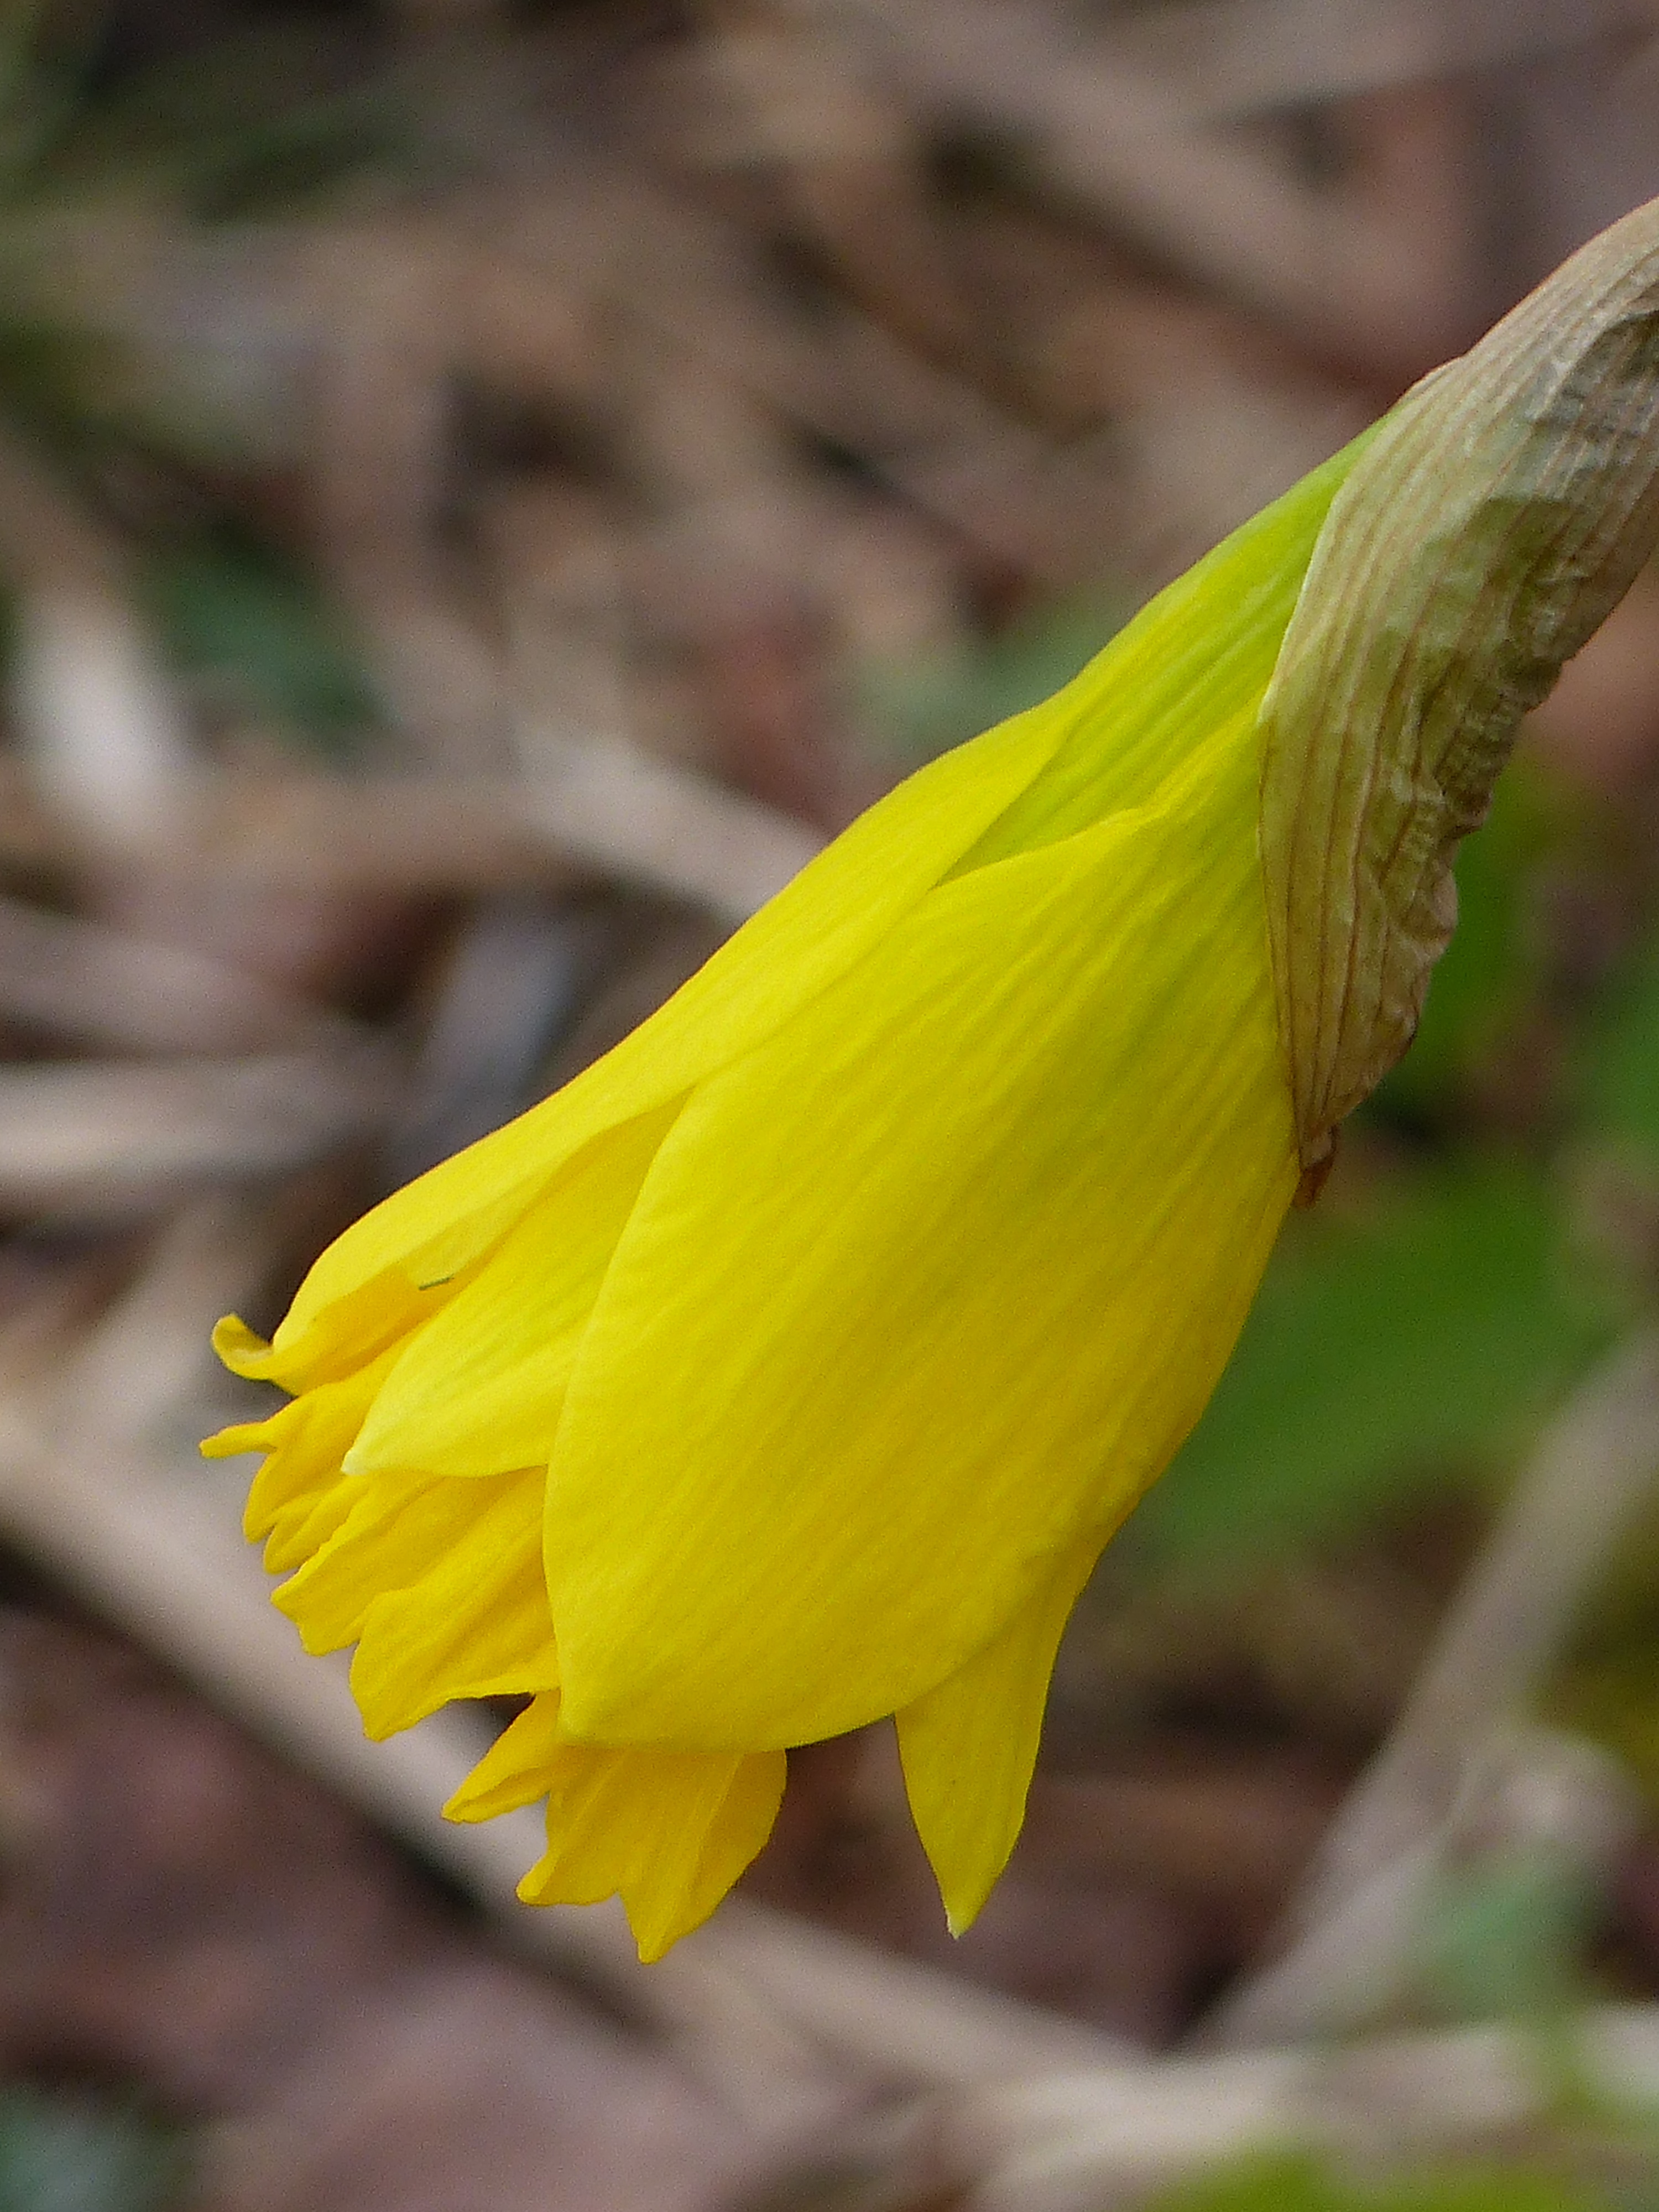
nature, plant, leaf, flower, petal, spring, green, botany, yellow, garden, daffodil, flora, wildflower, close up, macro photography, flowering plant, plant stem, land plant